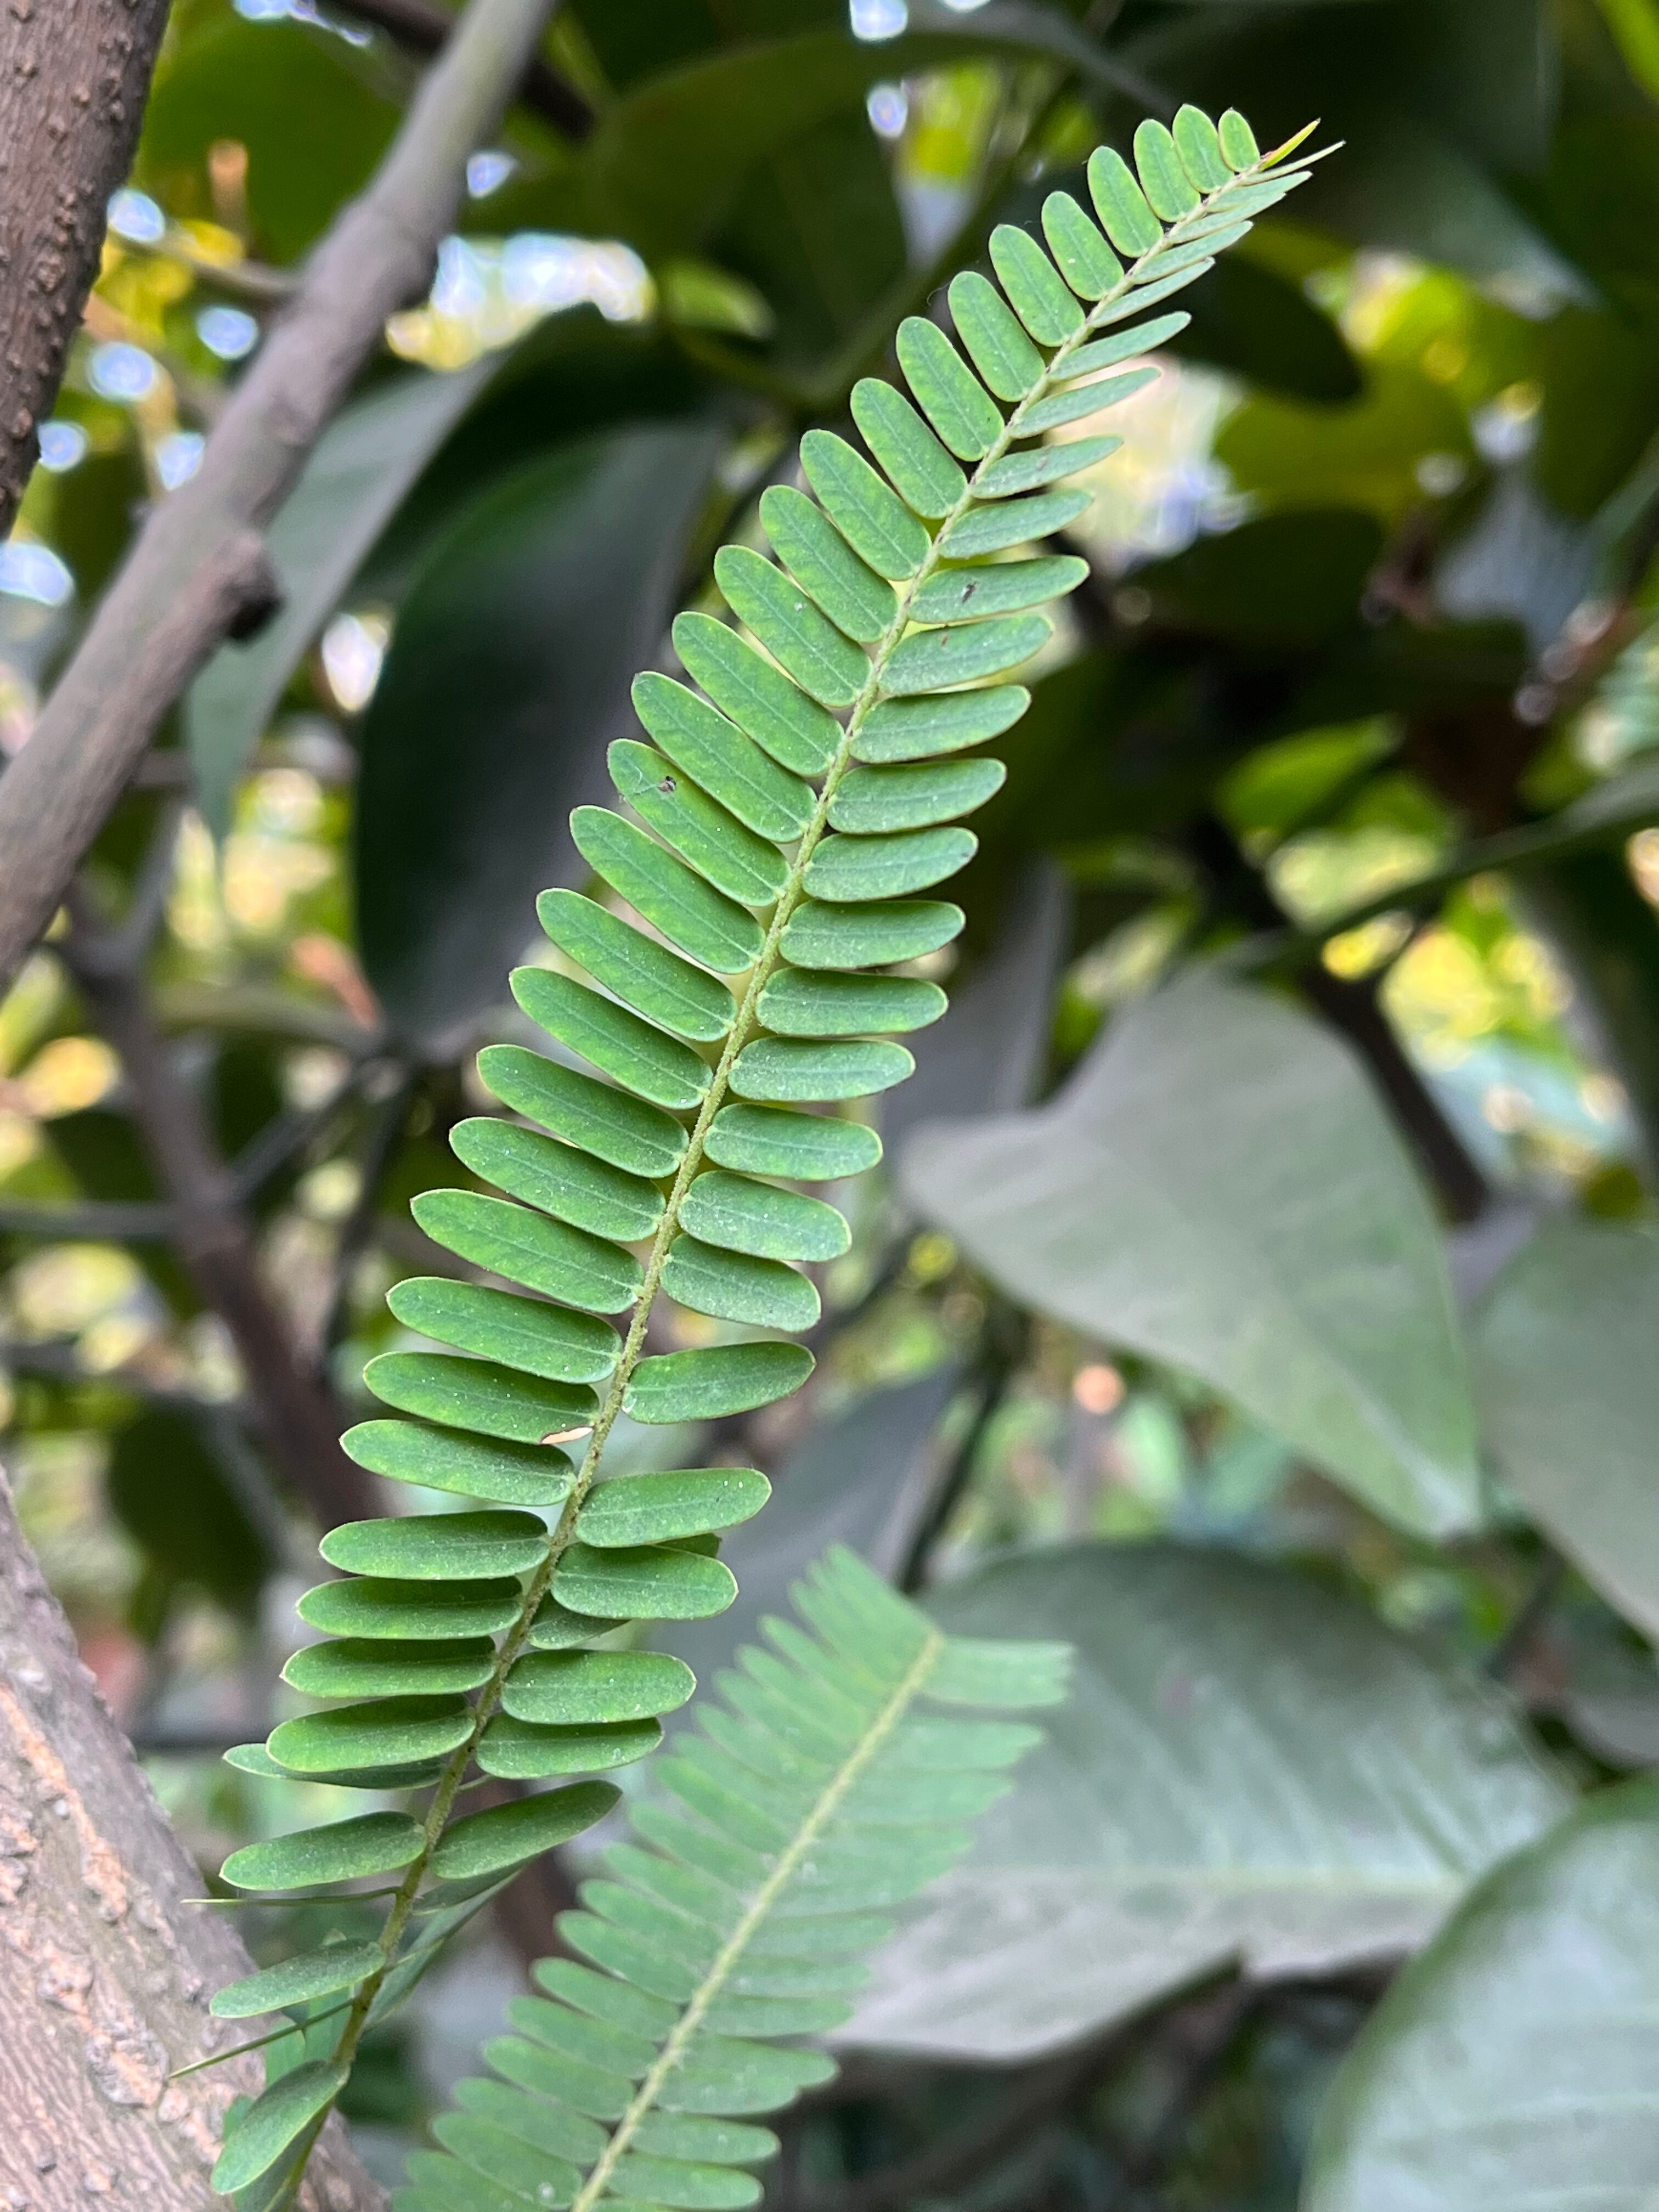
Plant species: phyllanthus-emblica